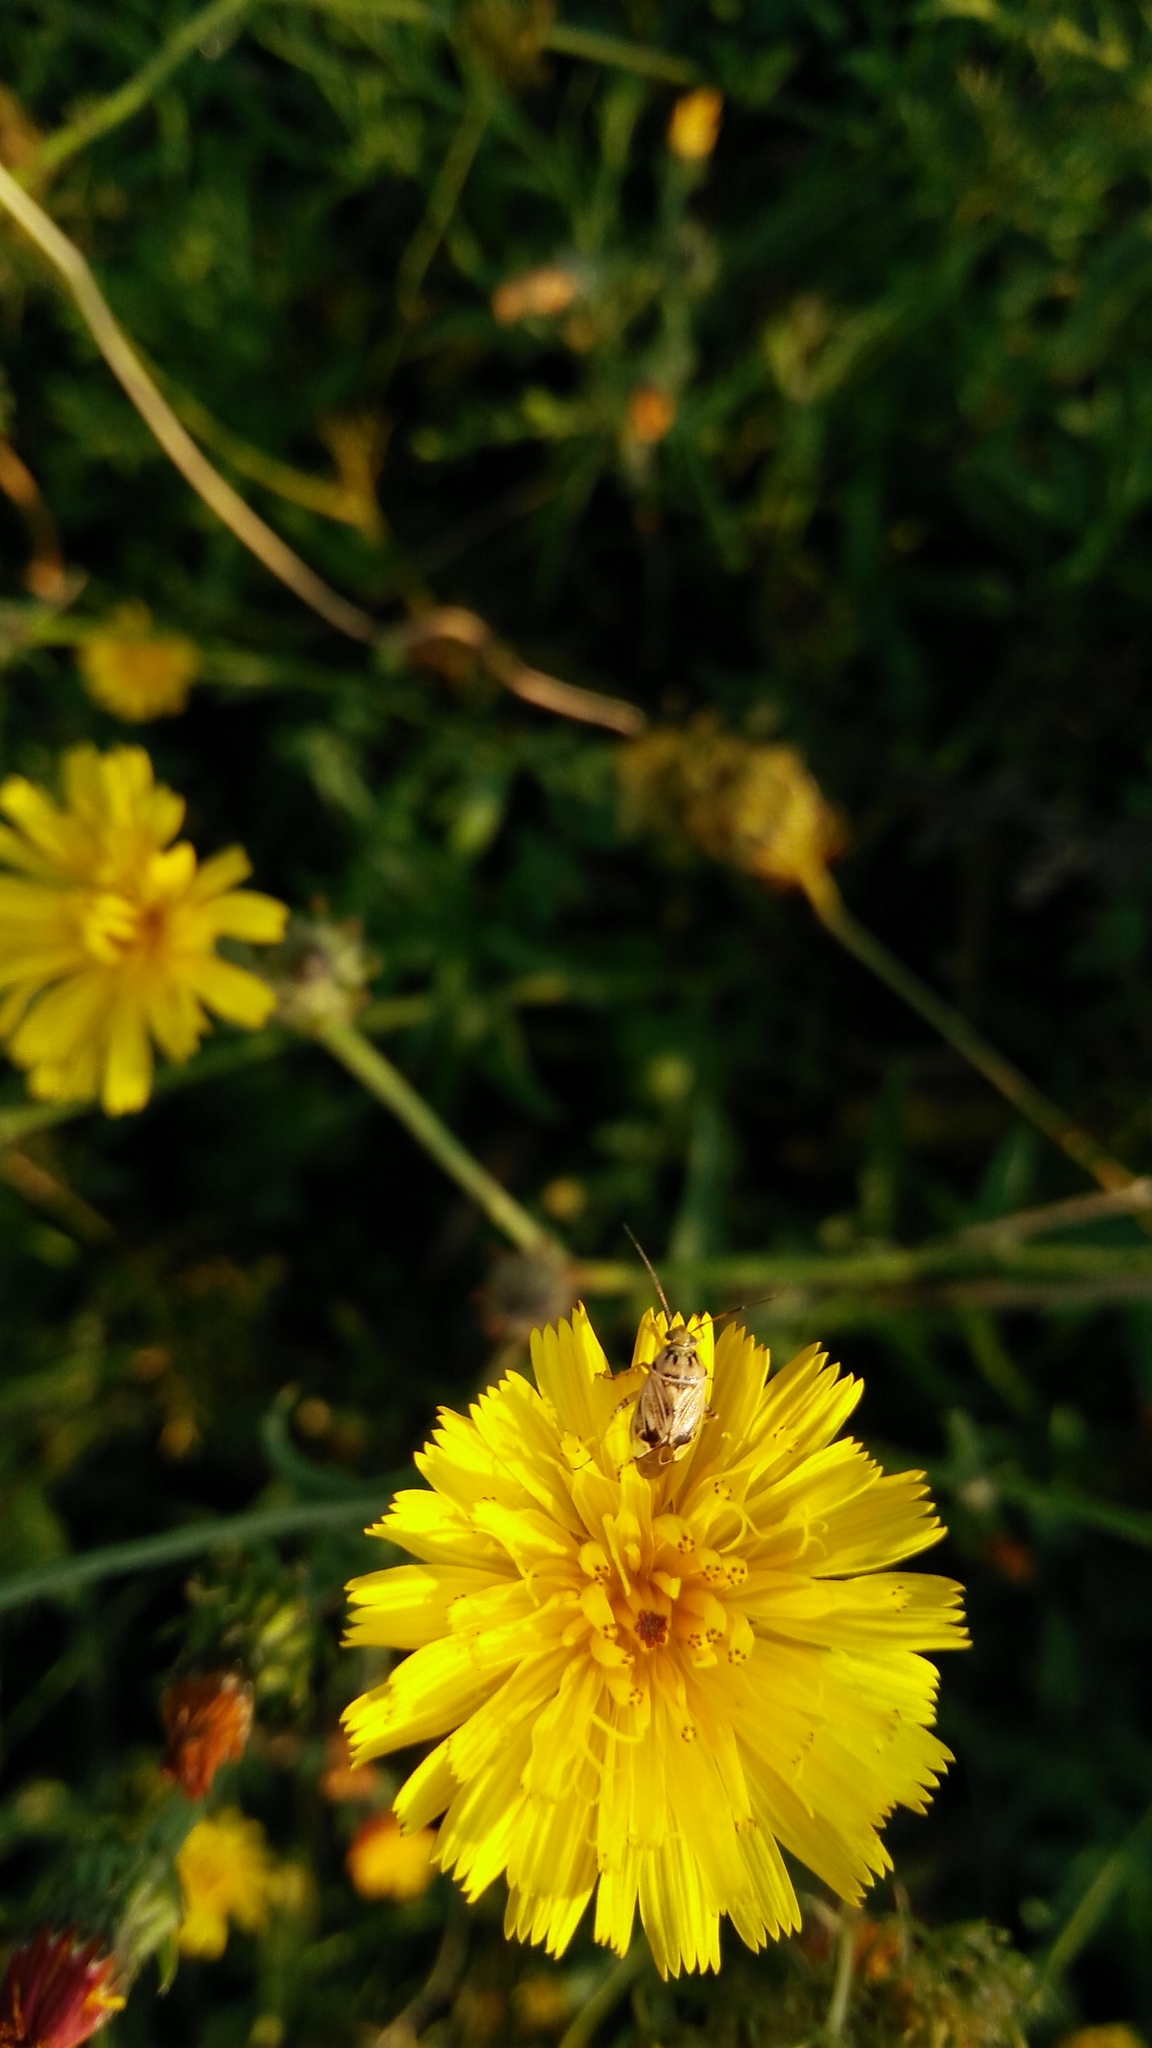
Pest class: lygus_bug